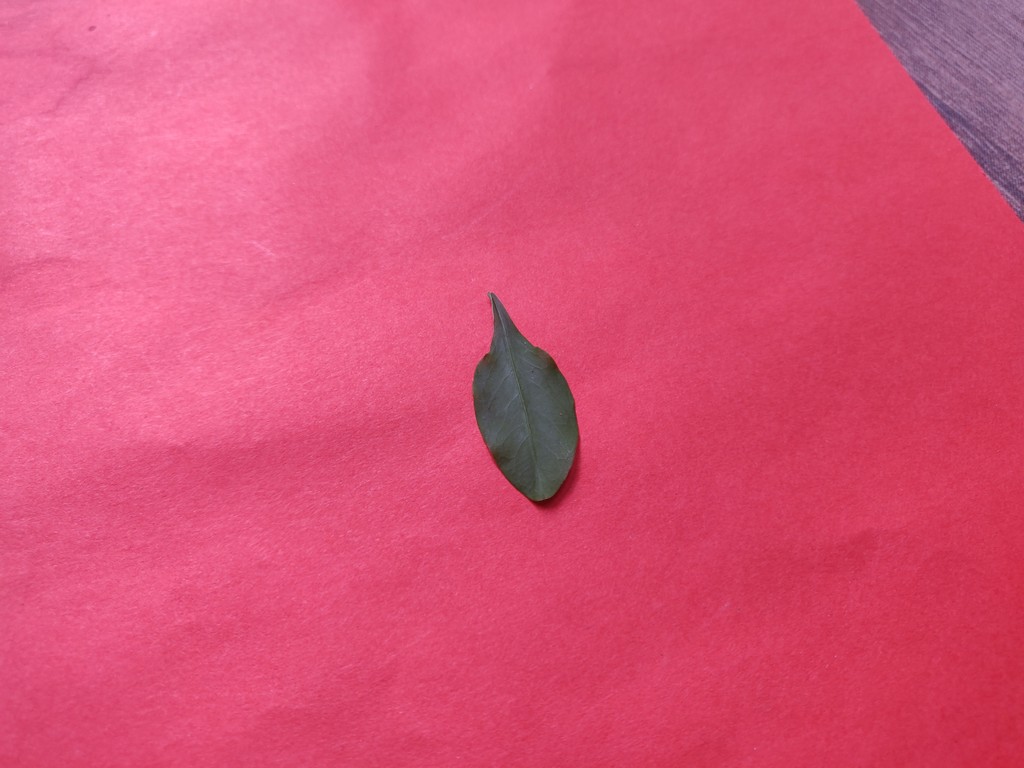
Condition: Healthy
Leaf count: single
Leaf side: front